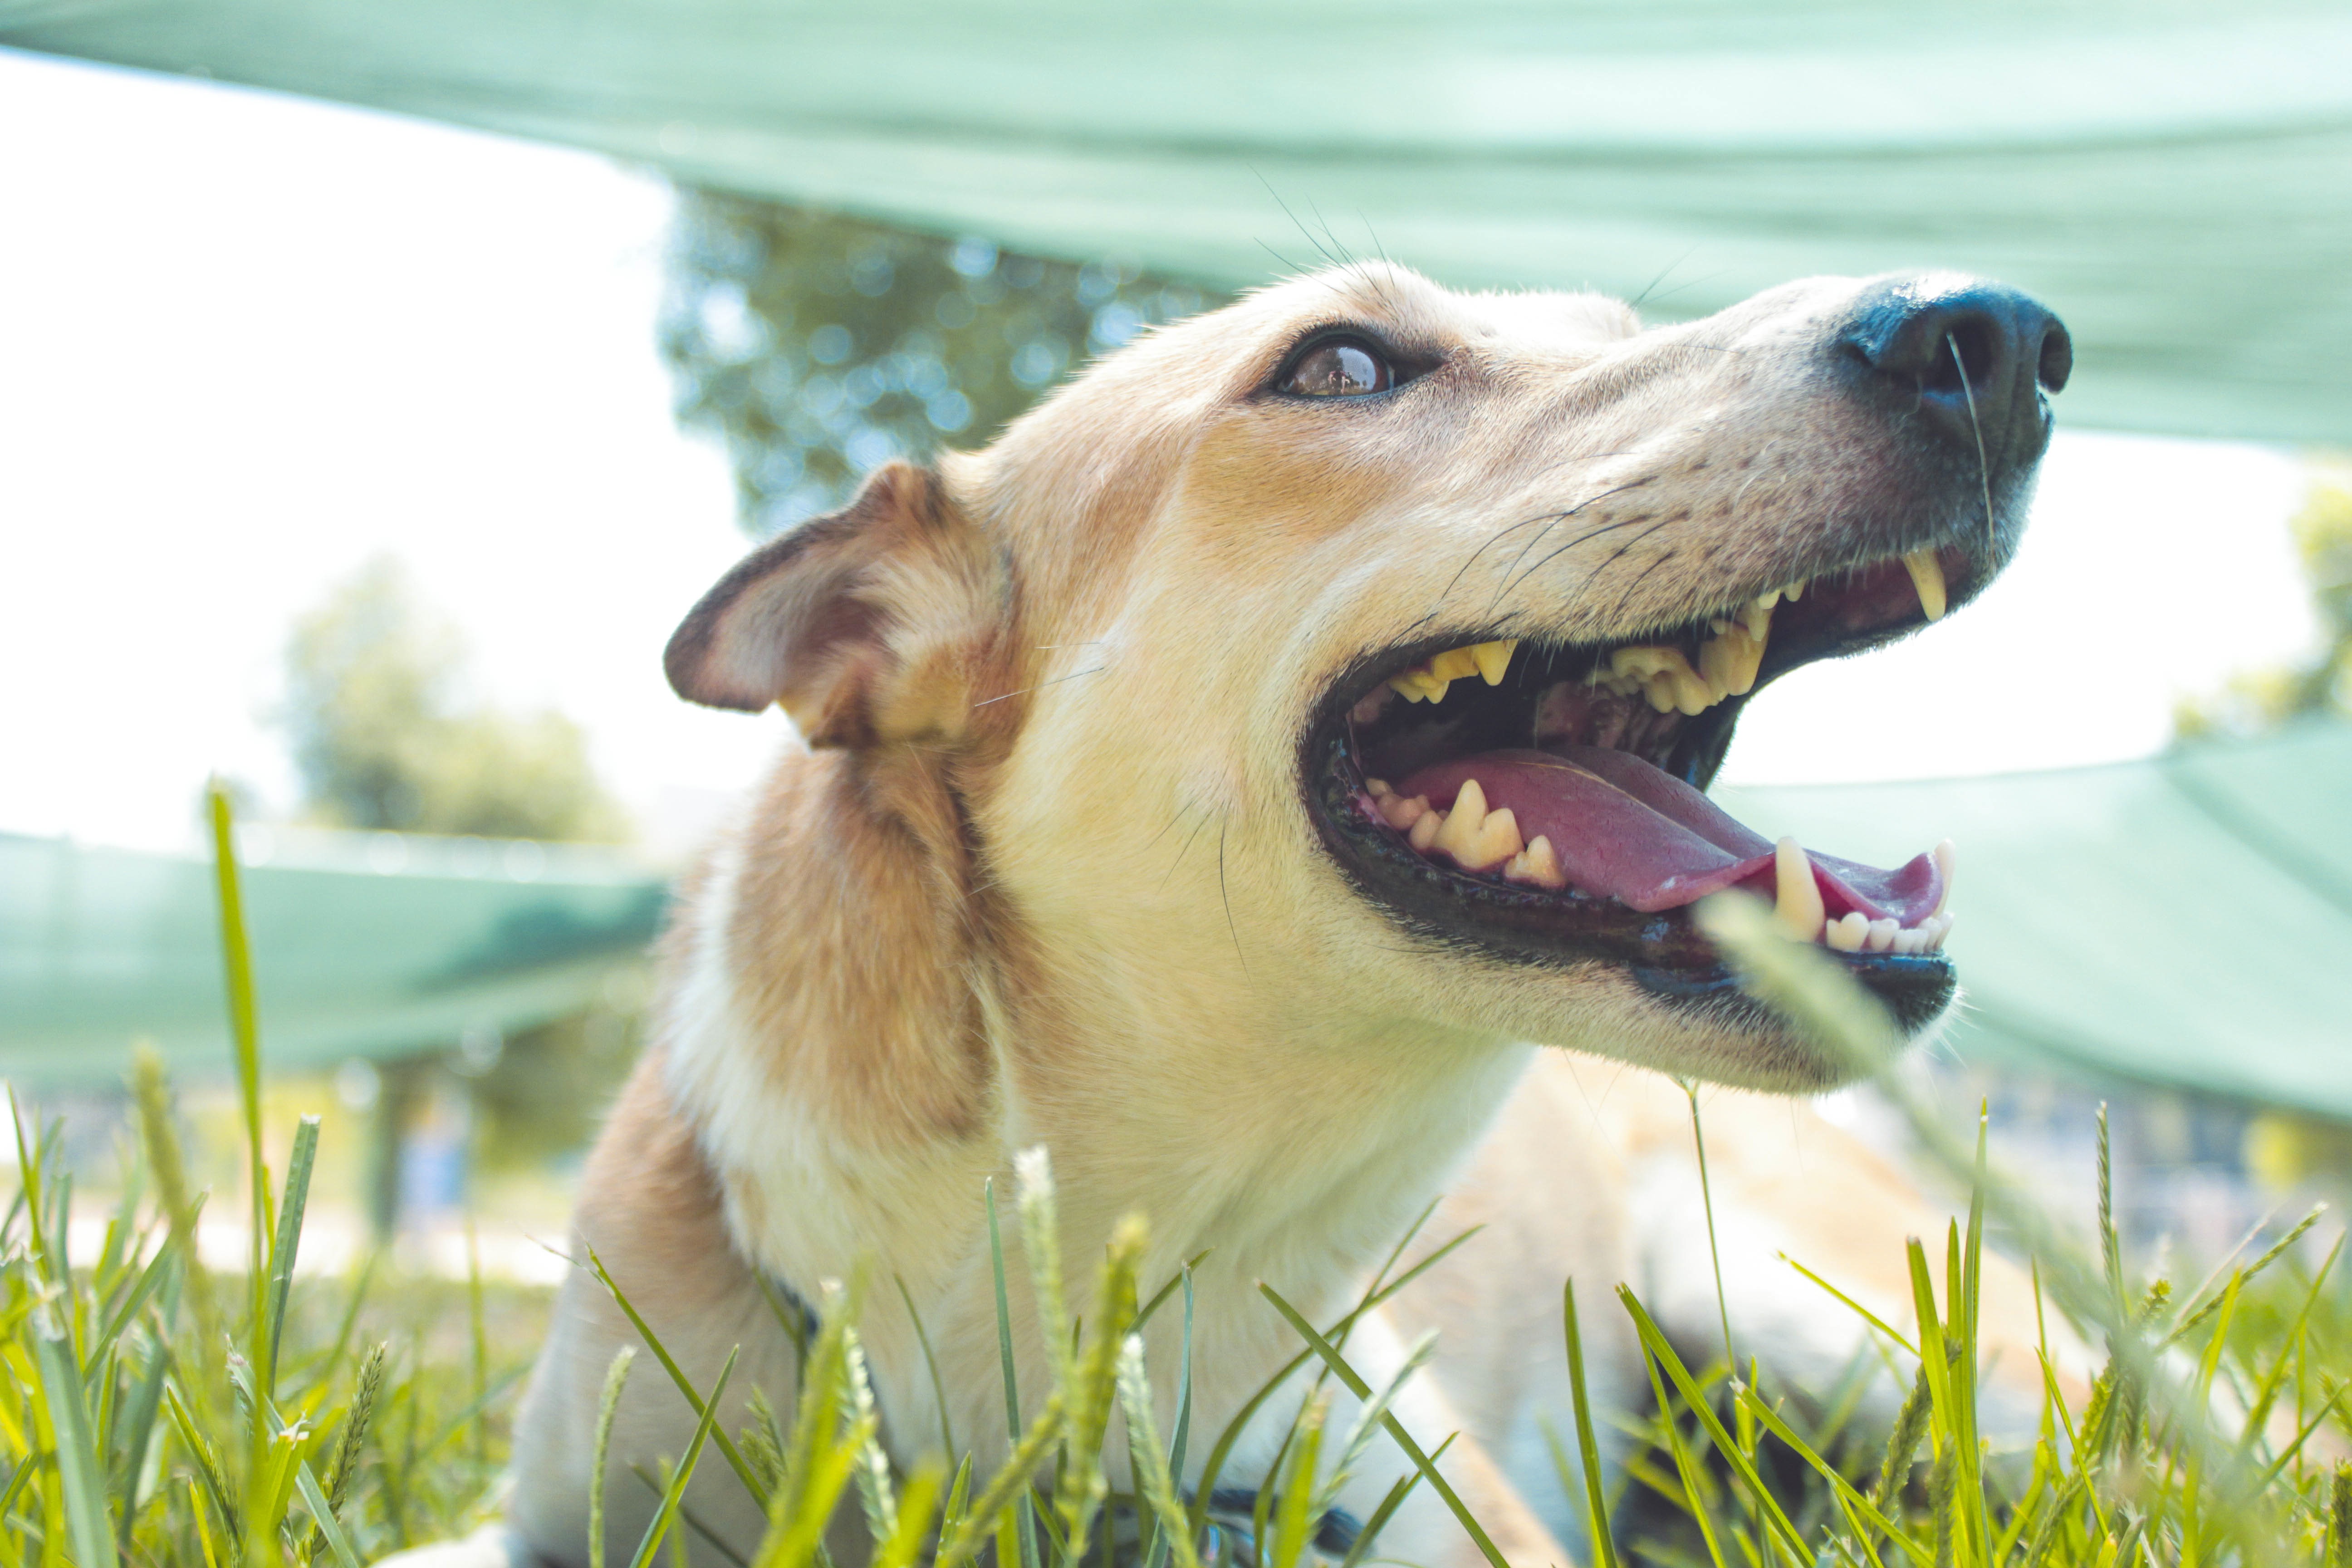
puppy, dog, mammal, golden retriever, vertebrate, dog breed, street dog, dog like mammal